List of demolished buildings and structures in New York City

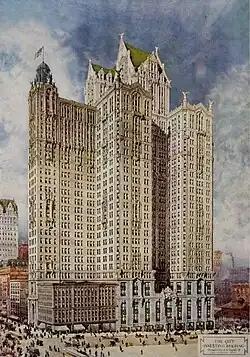
The tall neo-Romanesque City Investing Building is one of many buildings that can no longer be seen in New York today. It was built between 1906–1908 and was demolished in 1968.

This is a list of demolished buildings and structures in New York City. Over time, countless buildings have been built in what is now New York City. Some of them still stand today and can be viewed – however, many buildings have since been demolished. The reason for the demolition was often a lack of space; a larger building could fit. Many times the condition of the building was no longer adequate. The cost of building renovation is high, and demolition may have been easier.